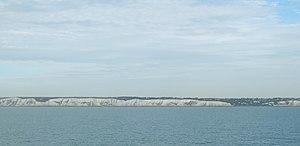
Voyages à travers la France et l'Italie est un récit de voyage en anglais de Tobias Smollett publié le 8 mai 1766.